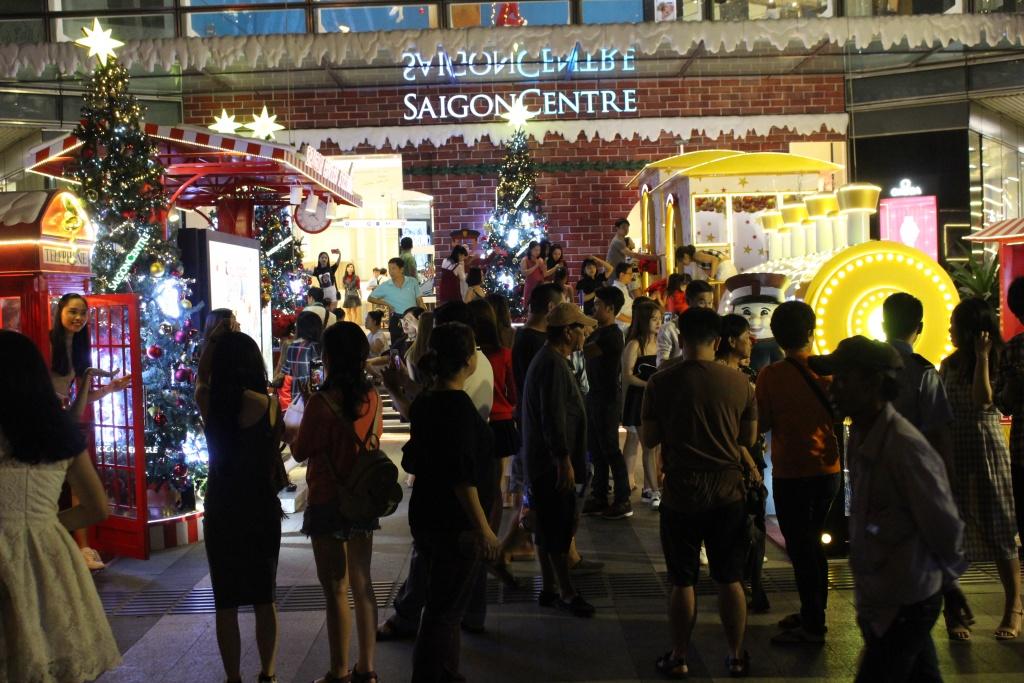
có nhiều người xuất hiện ở trong khung hình này